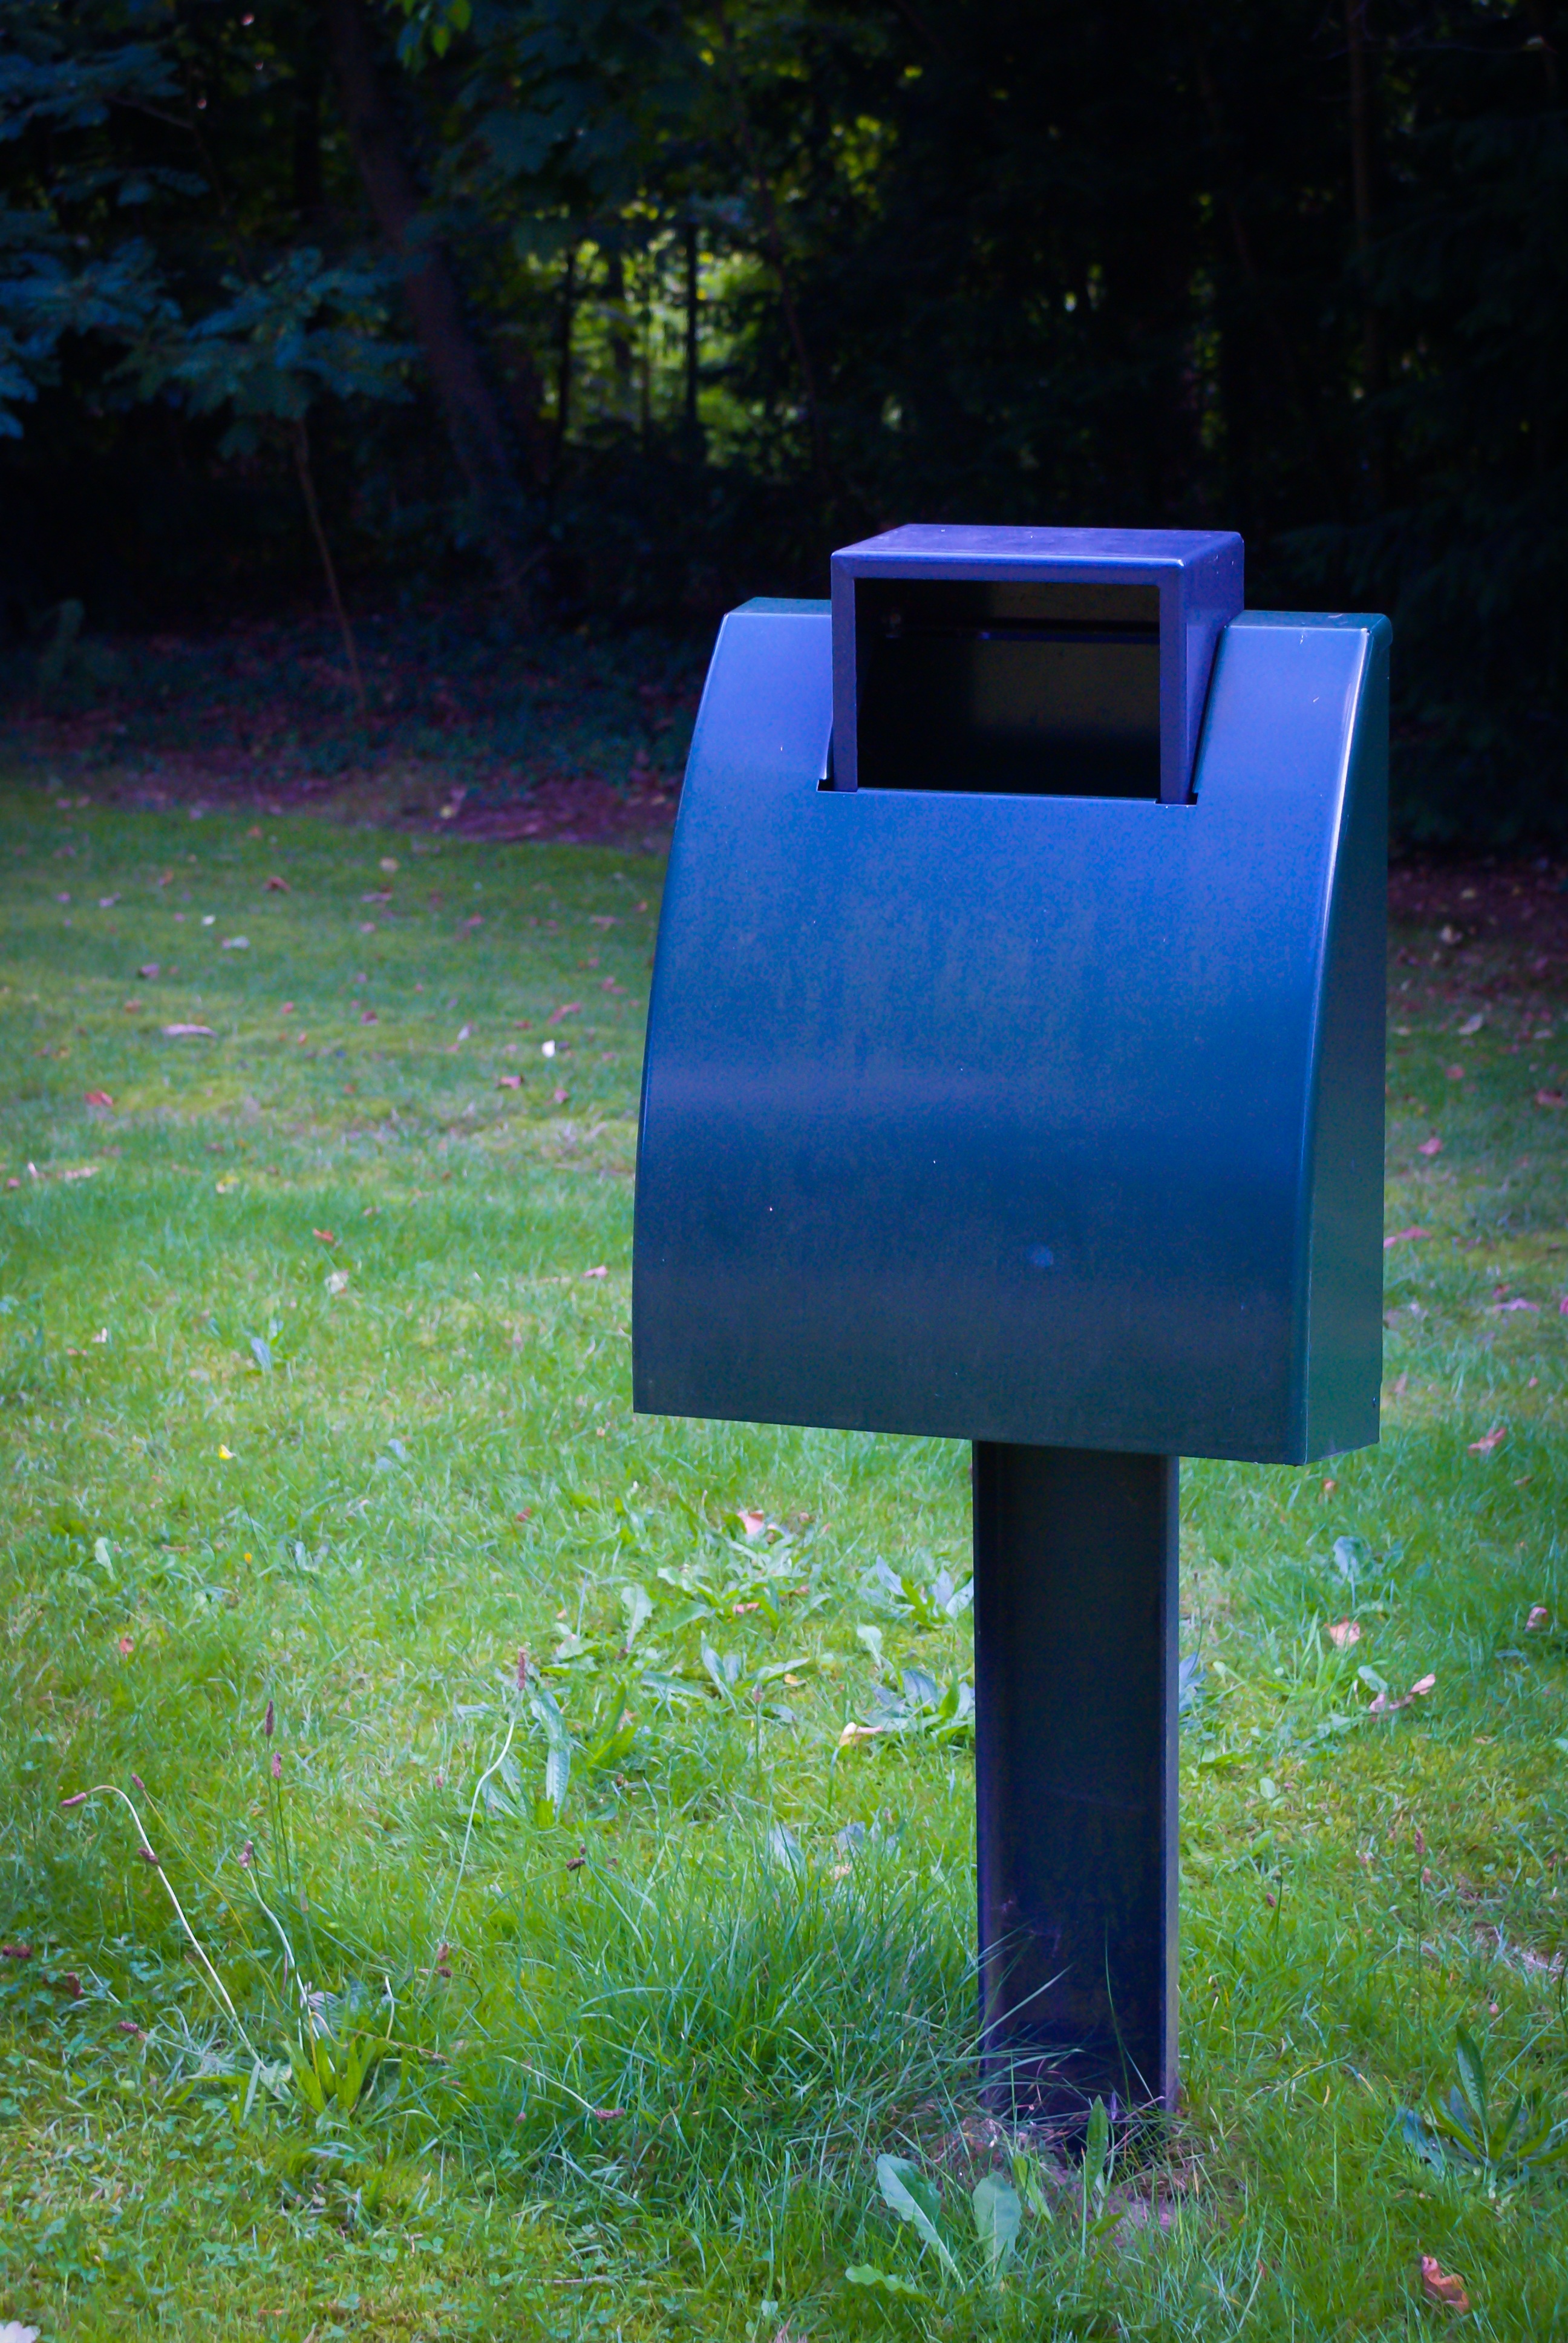
nature, lawn, environment, green, dirt, blue, lighting, letter box, container, litter, waste, dump, garbage, trash can, lot, pollution, mess, scrap, fouling, reuse, ecological, man made object, environmental pollution, defile, waste bin, throw it away, do not contaminate, panat, dispose of in